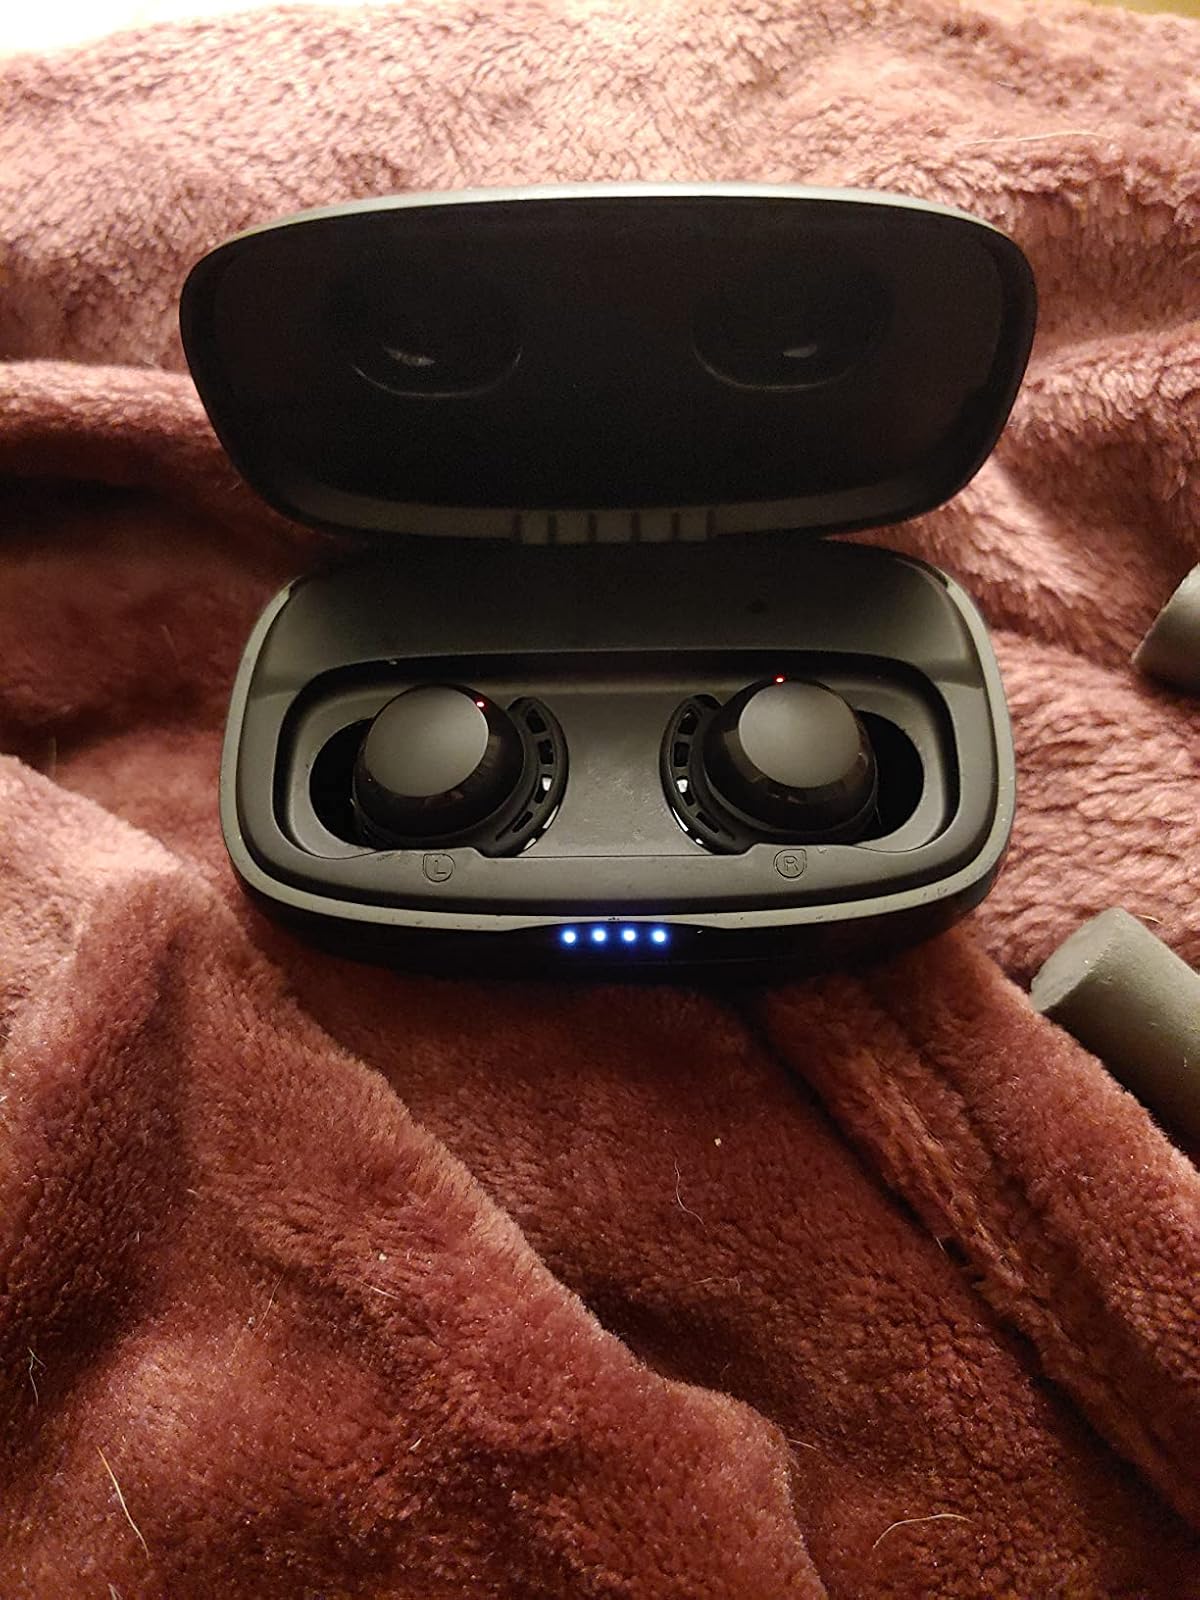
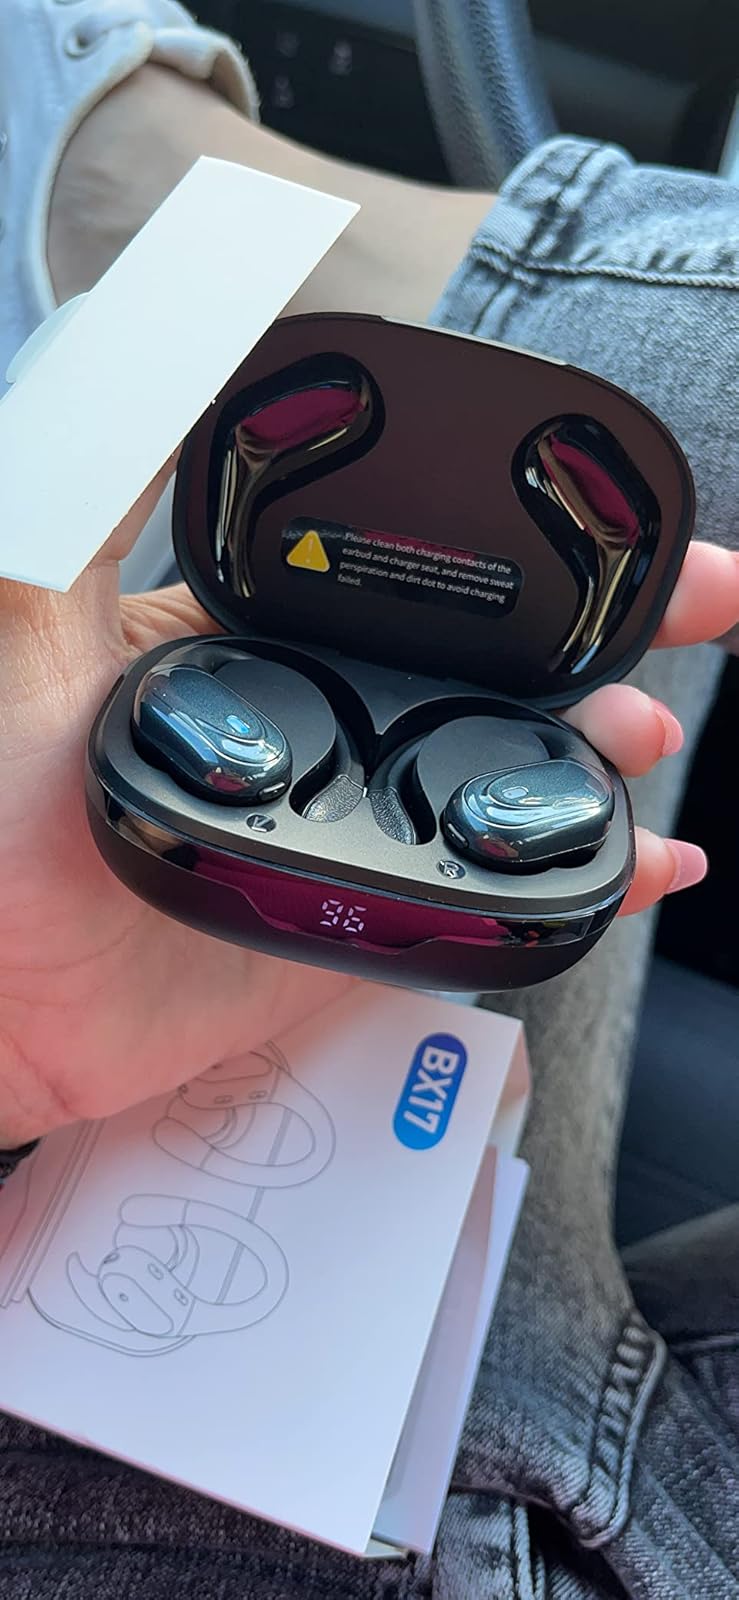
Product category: earbuds
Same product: no